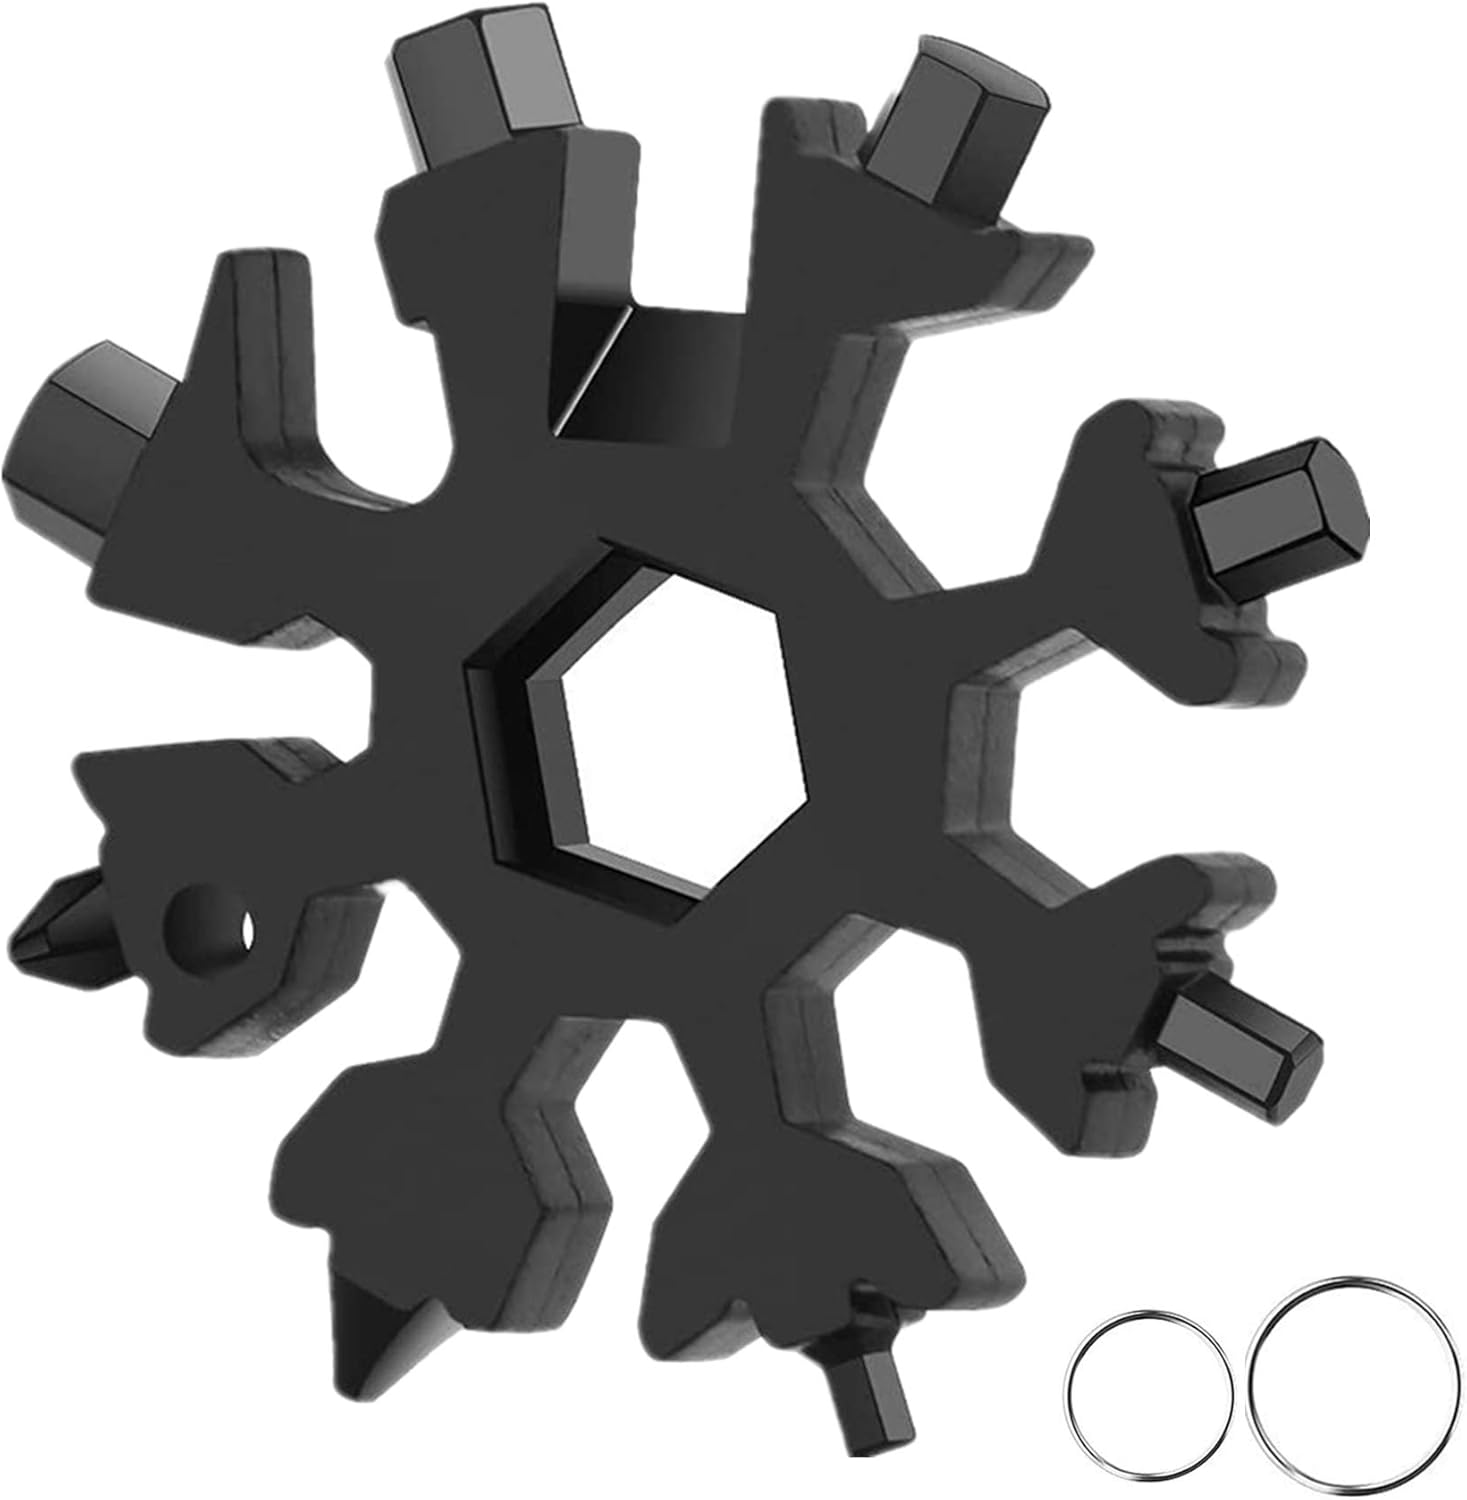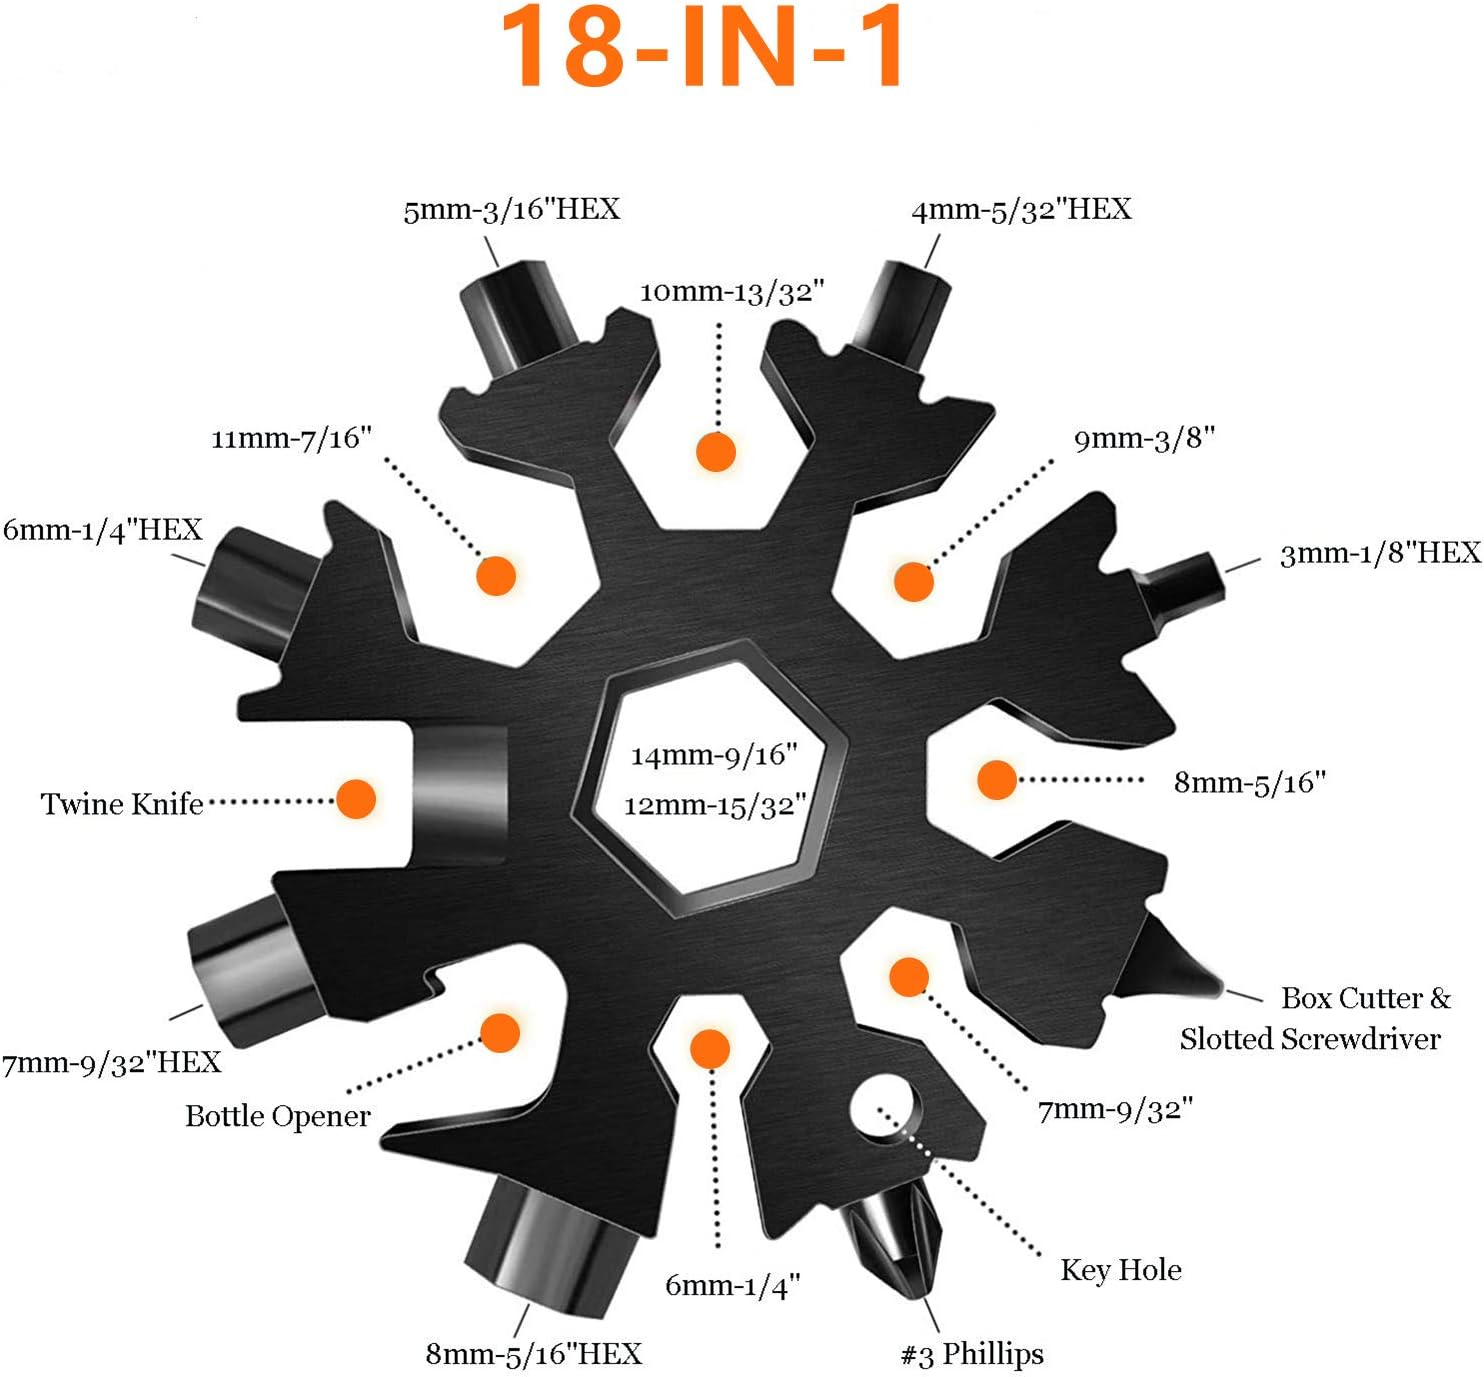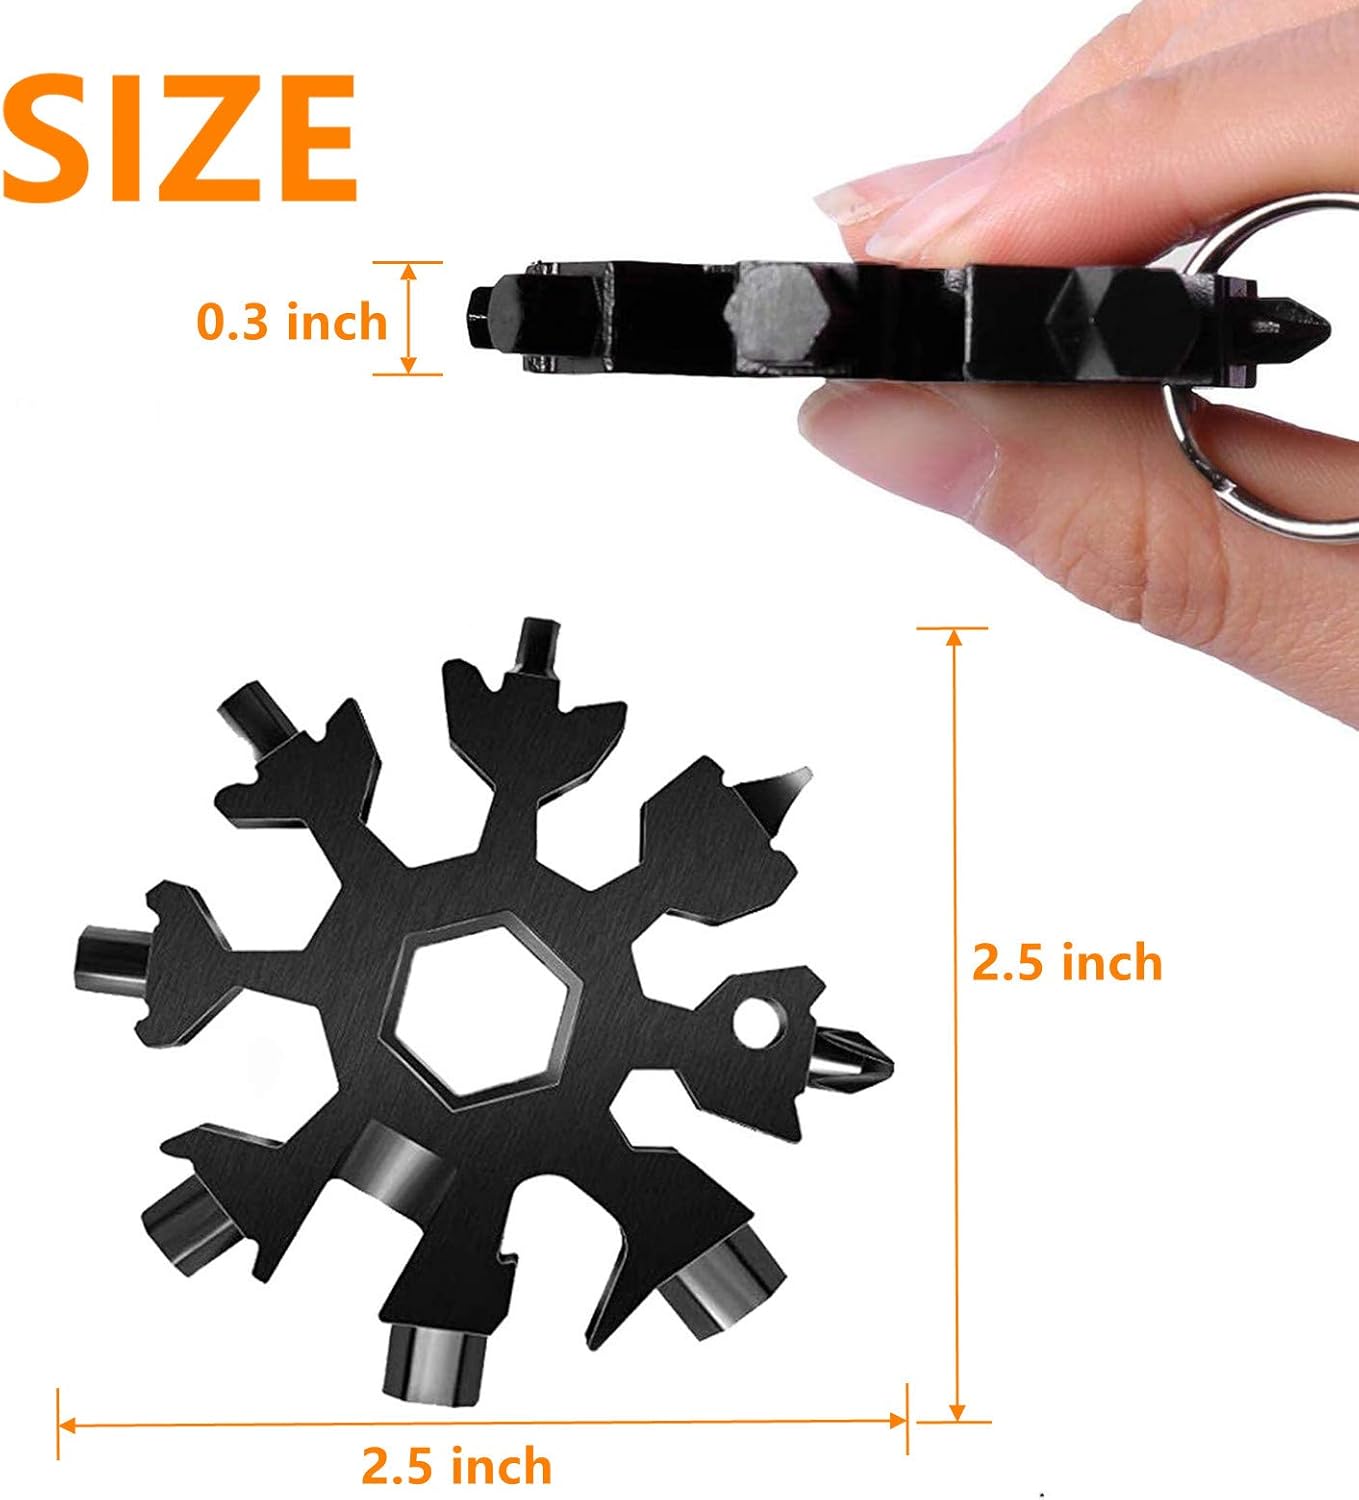
Snowflake Multitool,18-in-1 stainless steel Snow Multi-Tool includes Snow Bottle Opener,Flat Phillips Screwdriver Kit,EDC Snowflake tool Durable and Portable to Take,Great Gift
Category: Tools & Home Improvement
Features: This multitool 18 in 1 offers you incredible 18 tools for you to meet different demands Box Cutter,Twine Knife,Bottle Opener Slotted Screwdriver: Metric (millimeter) - 6; SAE (inch) - 0.24, Phillips Screwdriver: 2# 3#, Allen Wrench: Metric (millimeter) - 4,5,6; SAE (inch) - 0.16,0.20,0.24, Outer Hex Wrench: Metric (millimeter) - 5,6,7,8,10,11,12,13,14; SAE (inch) - 0.20,0.24,0.28,0.31,0.39,0.43,0.47,0.51,0.55 Specifications: Material: Stainless Steel Color: Black Item Weight: 0.14lbs/ 65g Size: 2.5 x 2.5 inches/ 6.4 x 6.4 cm Package includes: 1 x Snowflake Mltitool 2 x Key Ring
Features: ⚙[Premium Material] - It is made of premium stainless steel, exquisite workmanship, sturdy and durable. | ⚙[18-in-1 Snowflake Multi tool] - Slotted Screwdriver and Box Cutter, Rope Cutter, Bottle Opener, Key Hole, Phillips Screwdriver: Metric (millimeter) - 3; SAE (inch) - 1/8, Allen Wrench: Metric (millimeter) - 3-4-5-6-8-9; SAE (inch) - 1/8-5/32-3/16-1/4-11/32-6/16, Outer Hex Wrench: Metric (millimeter) - 7-8-9-10-11-13; SAE (inch) - 9/32-11/32-6/16-3/8-7/16-1/2 | ⚙[Special Snowflake-Shaped Design] - The unique snowflake shaped design of the Desuccus allows us to creatively use nature's perfect shape to combine with functionality and design in our compact multi-tool. | ⚙[Pocket Size] - Snowflake Multi-tool which weighs only 2.3 ounces and just over 2" long is so easy to be taken along with and can be as a gift or a hanging drop. It comes with a key ring. It can be hung on a key or backpack. Key ring is designed to avoid the possibility of loss. | ⚙[A Great Gift] - A snowflake multi tool keychain with a adorable snowflake shaped look can be a prefect present for your dad, husband, boyfriend, any man, from Birthday to Valentine's Day or other occasions.